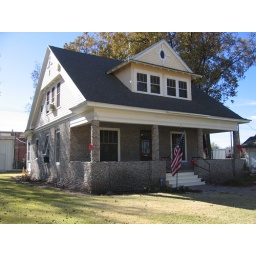
rock house in artesia